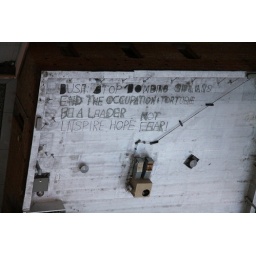
looked out the office building i was in and saw this on top of the building next door